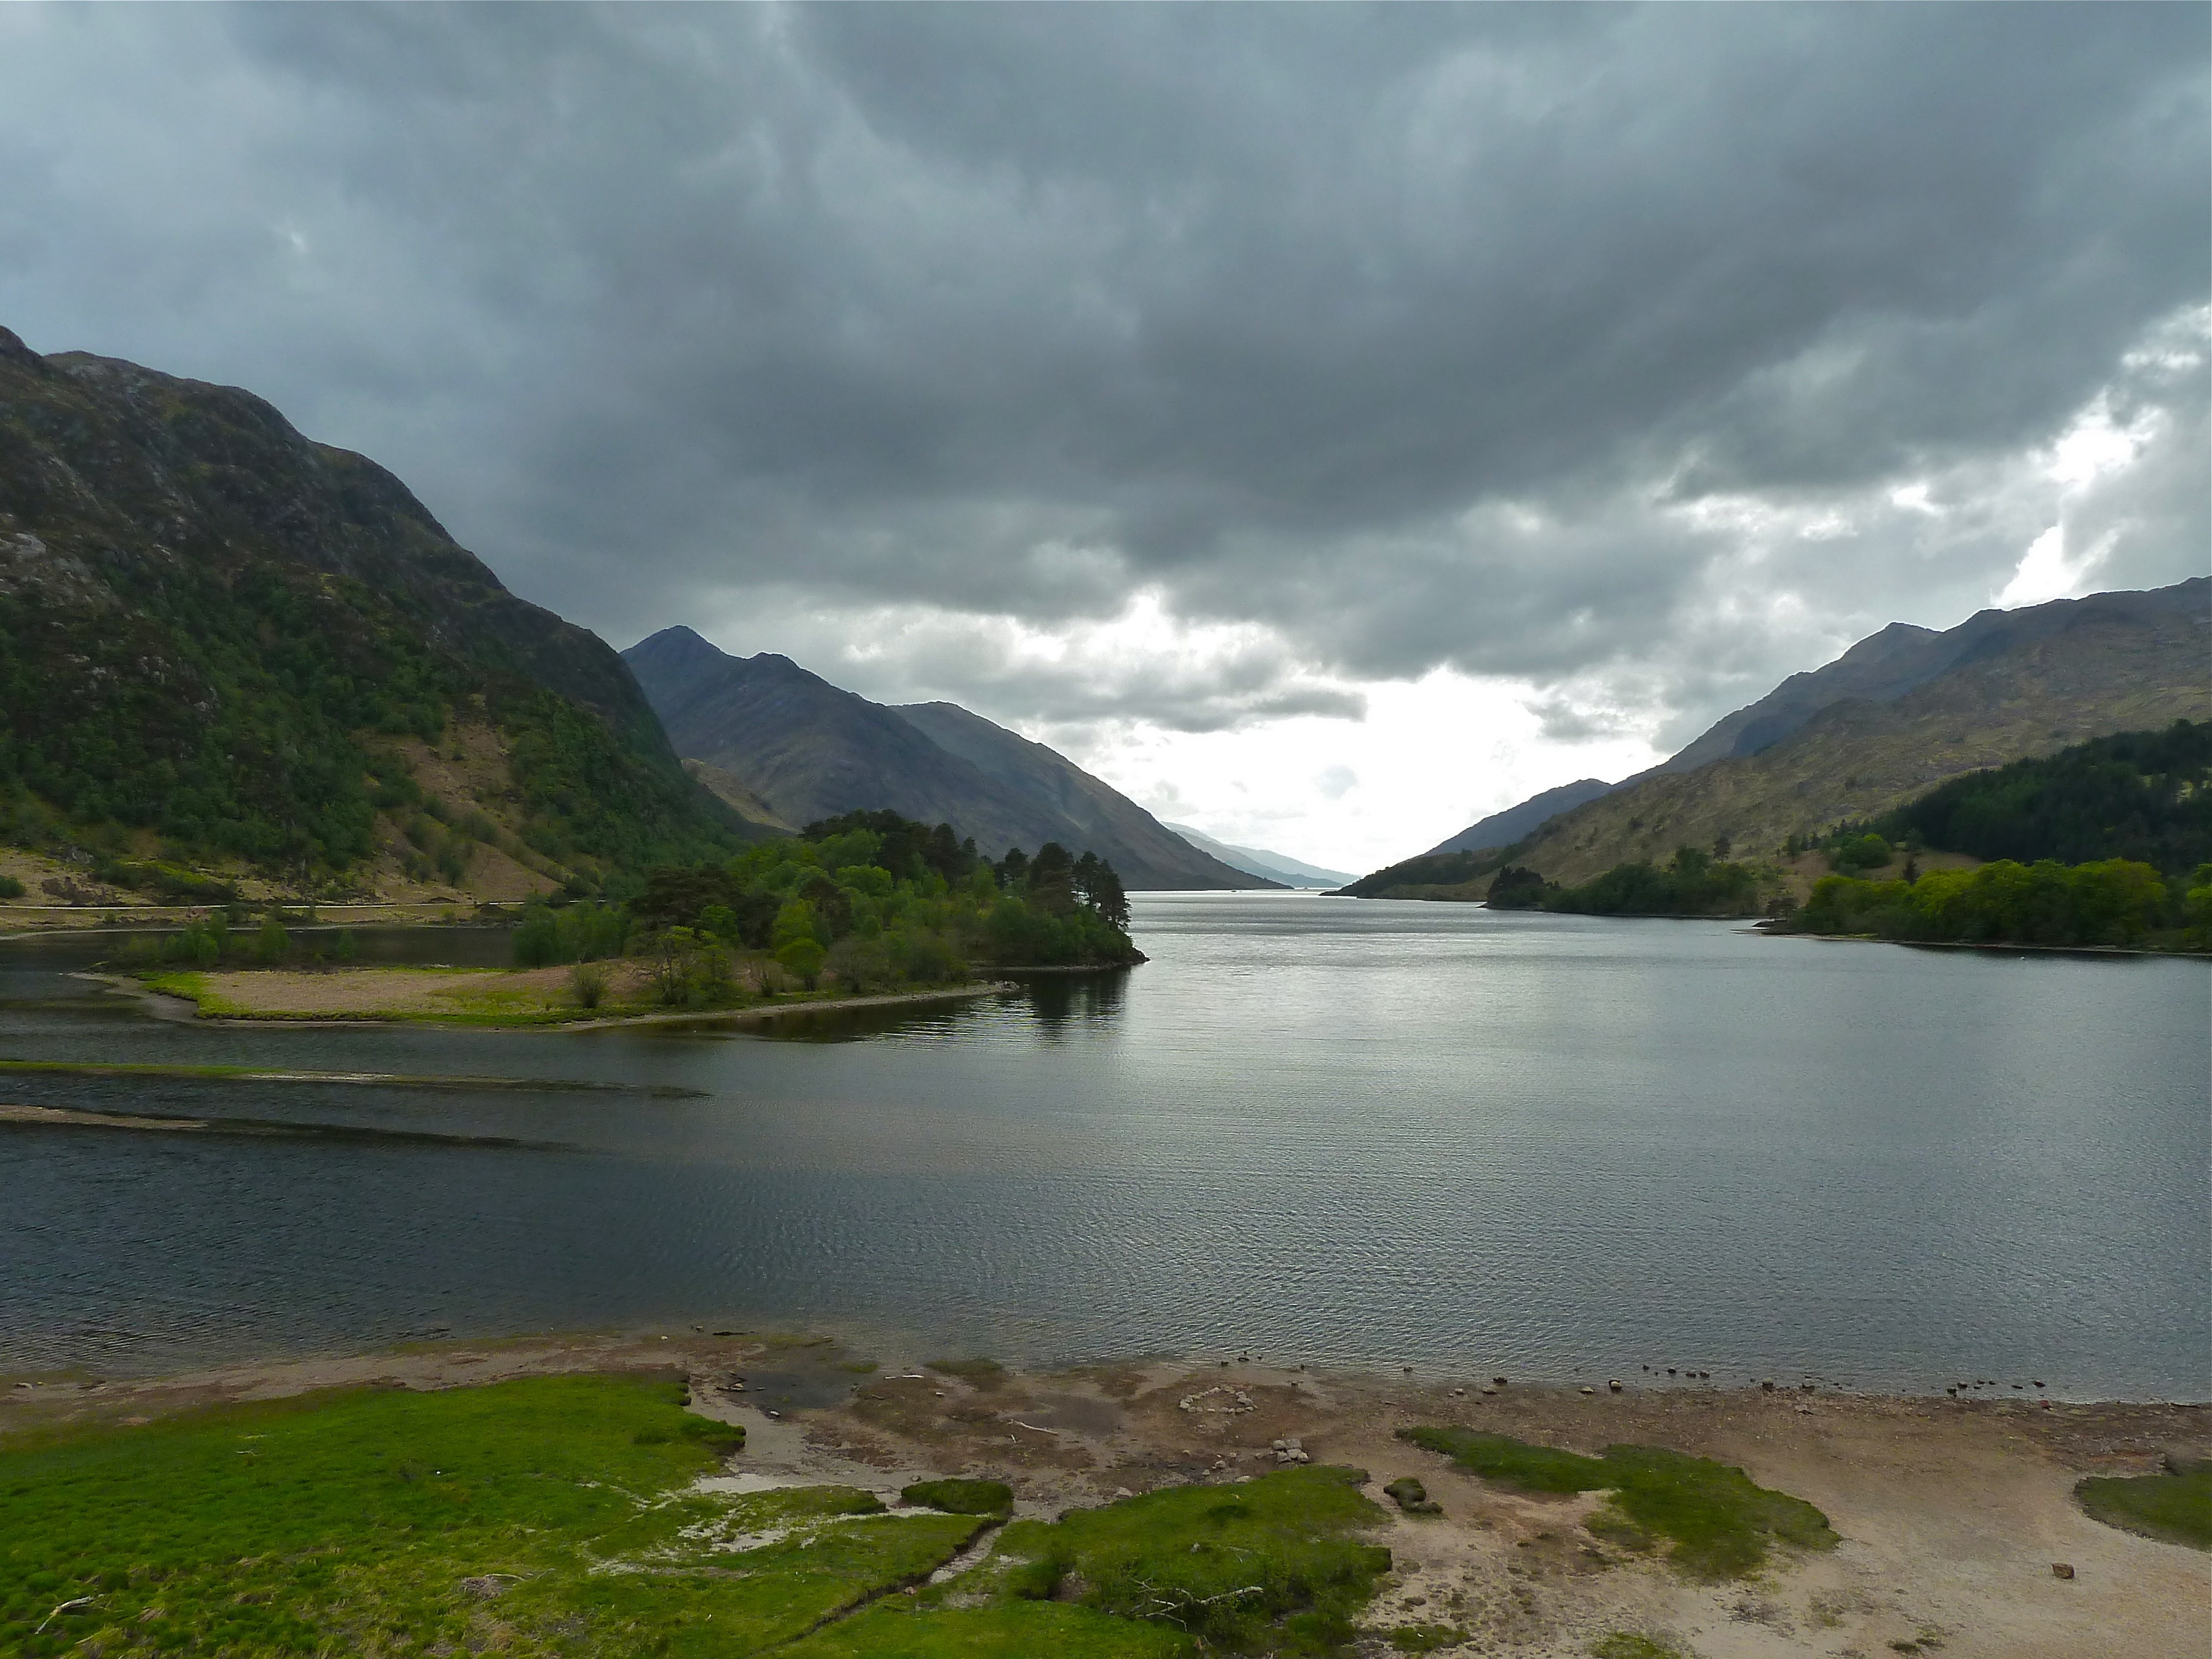
landscape, sea, coast, water, nature, mountain, light, cloud, sky, sunset, lake, river, valley, mountain range, beam, evening, reflection, storm, bay, fjord, reservoir, highland, body of water, clouds, thunderstorm, plateau, storm cloud, fell, loch, landform, tarn, storm clouds, sun set, glenfinnan, atmospheric phenomenon, mountainous landforms, glacial landform